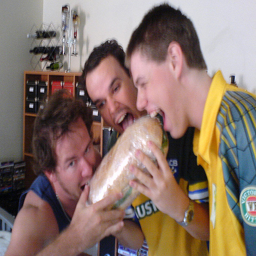
Three guys biting into a very large submarine sandwich.
Three hungry boys pose with a loaf of bread.
Three guys eating a hoagie at the same time.
Three men holding a sandwich and pretending to eat it.
A group of men taking a bite from a giant sandwich